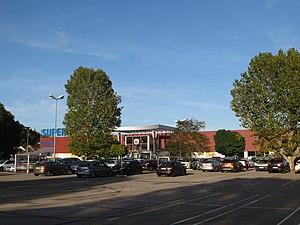
Magasin SUPER U à CLOUANGE en MOSELLE
Clouange est une commune française située dans le département de la Moselle.